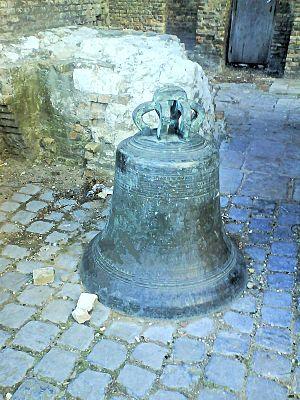
Photo de la cloche de la Tour du Guet de Calais, déposée à ses pieds. Seconde cloche fondue en 1770, au pied de la Tour du Guet de Calais.
La tour du Guet est l'un des monuments de Calais. D'une hauteur de 39 mètres, elle jouxte la place d'Armes.